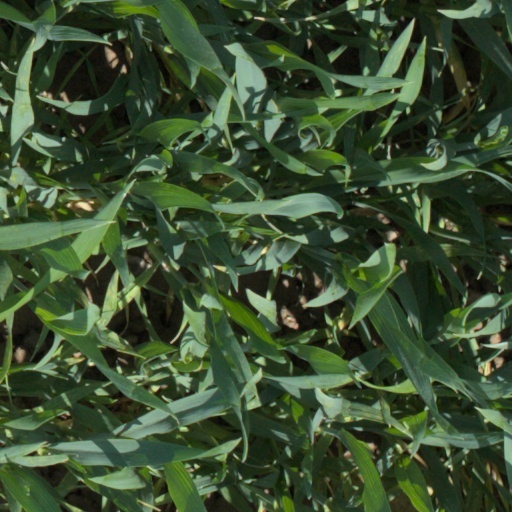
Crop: wheat